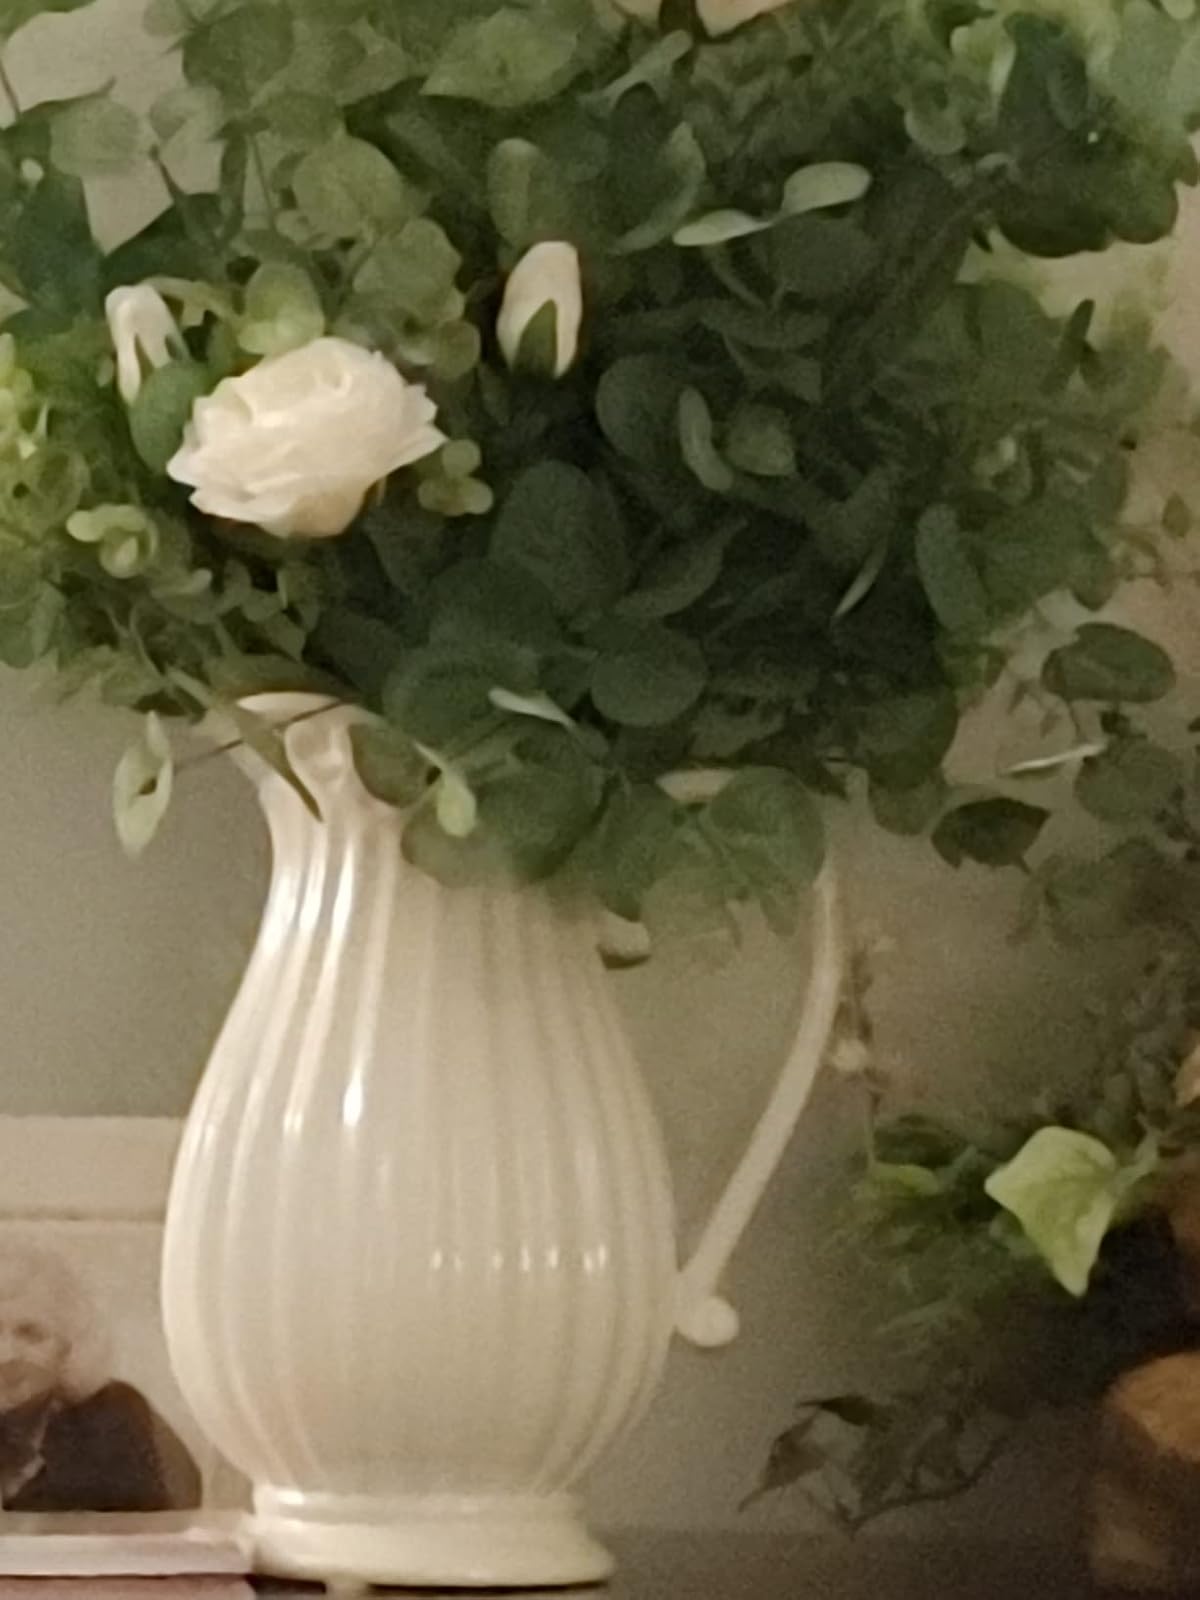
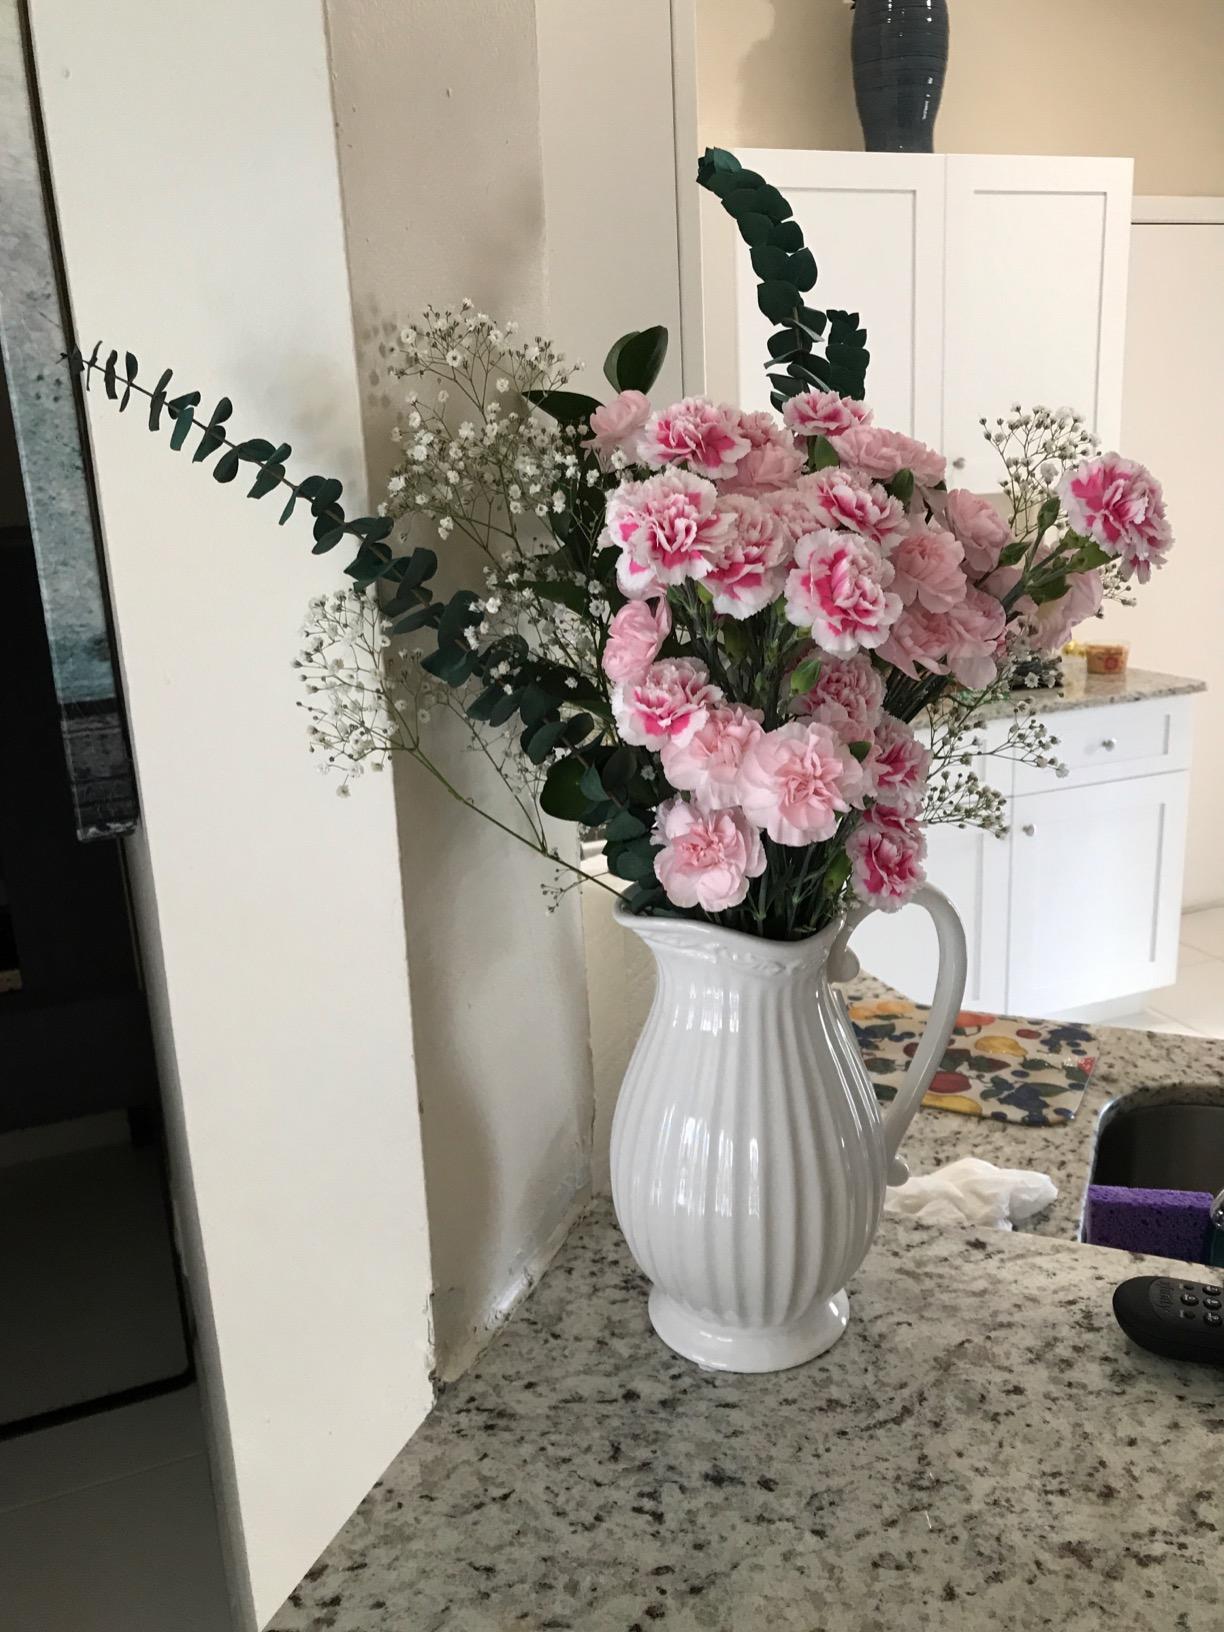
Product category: vase
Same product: yes